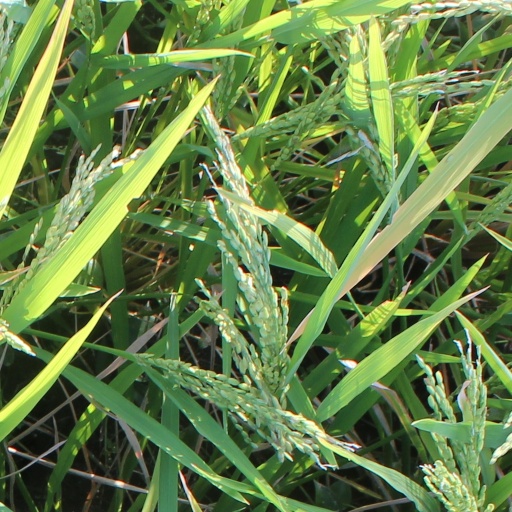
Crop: rice